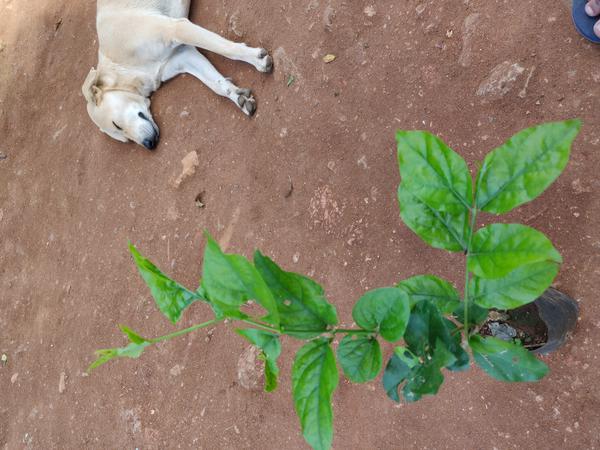
Plant: Jasmine